Down House

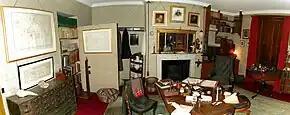
Charles Darwin's study at Down House, restored with original furniture including his wheeled armchair and writing board. On the right, two (shuttered) windows look east, and Darwin had an angled mirror fixed outside to see who was coming up the drive to the entrance.

The house had obvious faults, but they were both weary of house-hunting, and it was cheap. Emma preferred a more expensive house in Surrey, and may have hoped that Darwin's father would increase the loan, but life in crowded dirty London was becoming more unpleasant and she was pregnant so unable to continue the search that year.